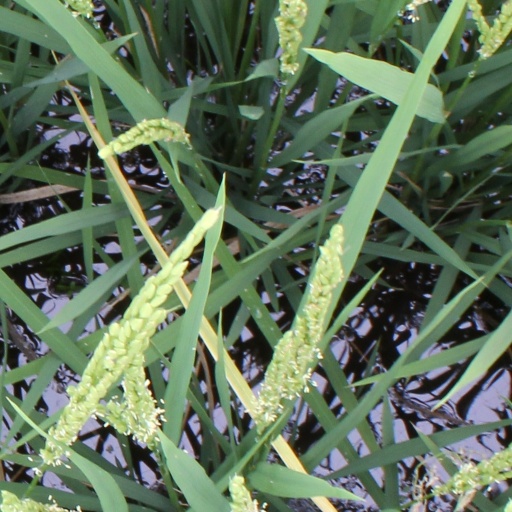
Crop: rice